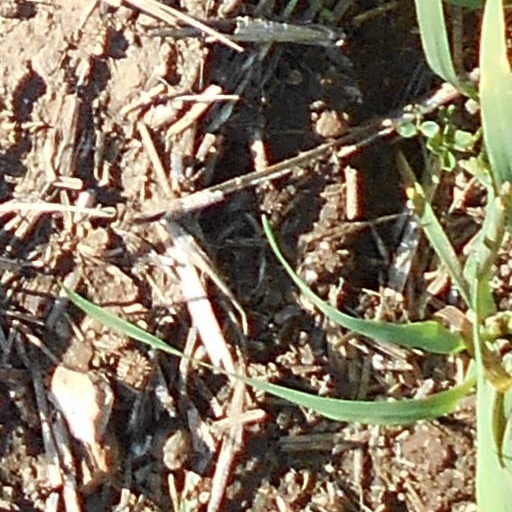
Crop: wheat